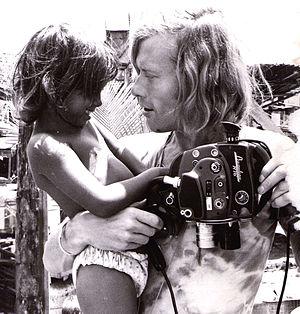
Jean-Paul Janssen, cinéaste français, avec une caméra Beaulieu au Brésil 1970
Jean-Paul Janssen, né le 10 juillet 1940 à Saint-Rémy-sur-Avre et décédé le 21 février 1986 à Paris d'un cancer généralisé. Il est un réalisateur, documentariste et journaliste reporter d'images français. Il est connu pour les films d'escalade qu'il a réalisés, notamment Opéra Vertical et La Vie au bout des doigts. Jean-Paul avait un frère jumeau réalisateur et cameraman lui aussi, Jean Pierre Janssen décédé en mai 2013. Son fils Alexandre habite l'île de La Réunion à ce jour, ainsi que son ancienne compagne Stéphane Moreno.